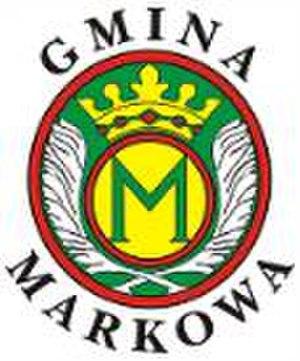
Markowa [marˈkɔva] est une commune rurale de la Voïvodie des Basses-Carpates et du powiat de Łańcut, en Pologne. Elle s'étend sur 68,5 km² et comptait 6 601 habitants en 2012.